Hitar Petar

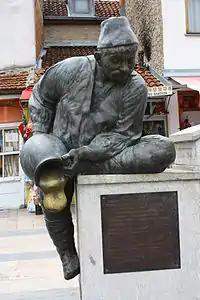
Monument of Itar Pejo that was set up in the old town of Prilep, North Macedonia in 2008.

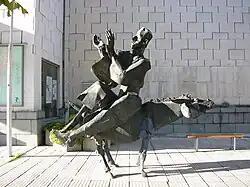
Monument of Hitar Petar in front of the House of Humour and Satire in Gabrovo, Bulgaria which was built in 1981.

Hitar Petar or Itar Pejo (Itar Petar), meaning ""Crafty Peter"" or ""Clever Peter"", is a character of Bulgarian and Macedonian folklore.